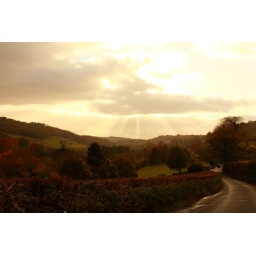
The car in the distance down the road is the wedding car